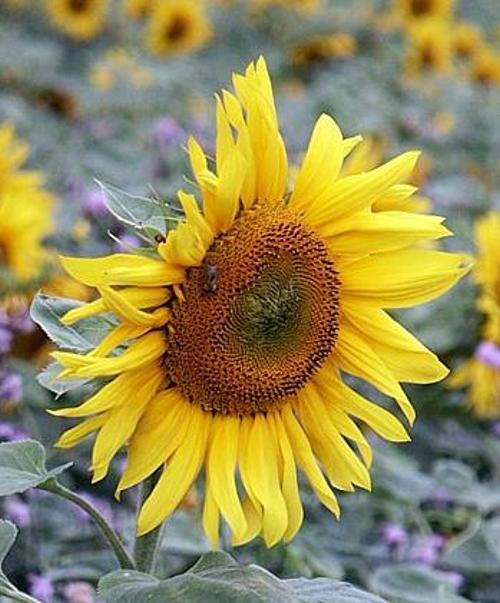
Flower: Sunflower